Anglo-Celtic Australians

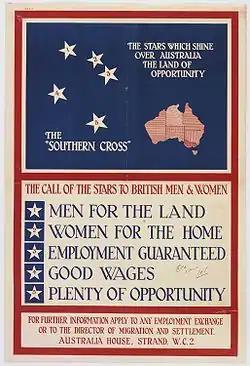
Australian Government poster issued by the Overseas Settlement Office to attract British immigrants (1928).

From the beginning of the colonial era until the mid-20th century, the vast majority of settlers to Australia were from Britain and Ireland, with the English being the dominant group, followed by the Irish and Scottish. Among the leading ancestries, increases in Australian, Irish, and German ancestries and decreases in English, Scottish, and Welsh ancestries appear to reflect such shifts in perception or reporting. These reporting shifts at least partly resulted from changes in the design of the census question, in particular the introduction of a tick box format in 2001.